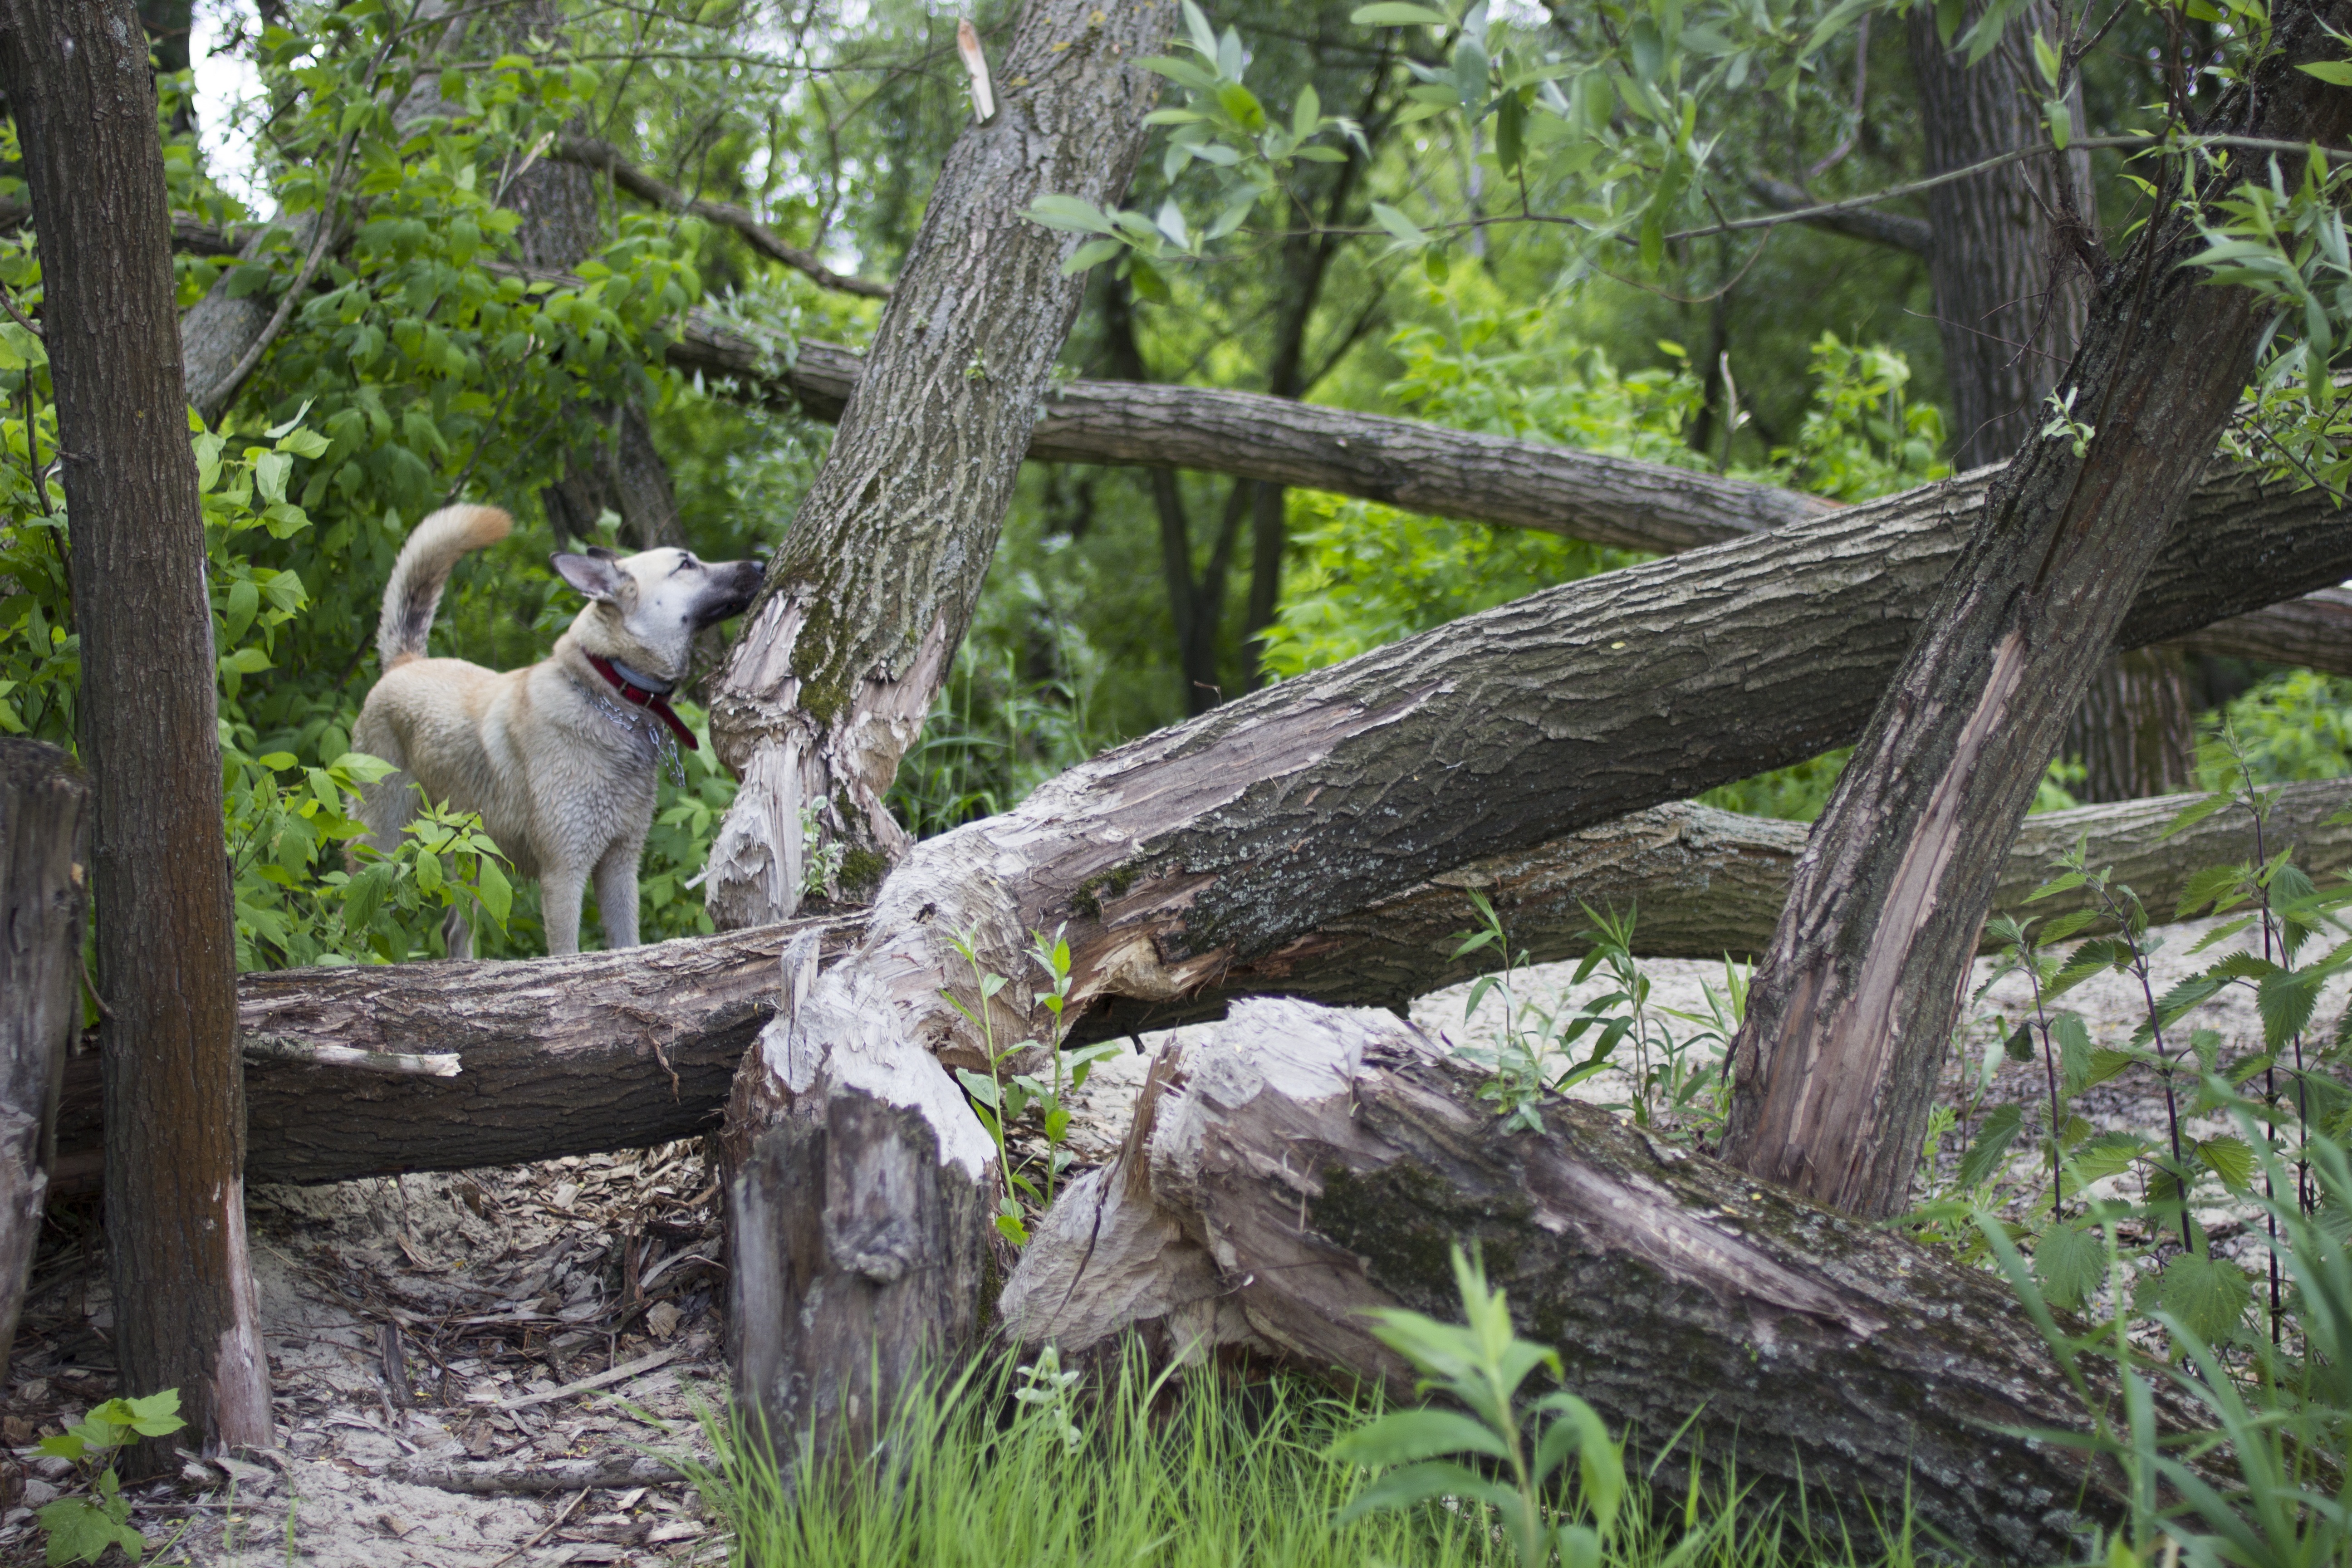
tree, forest, wilderness, wood, dog, animal, wildlife, zoo, jungle, fauna, outdoors, fallen tree, rainforest, horizontal, destruction, woodland, habitat, beavers, natural environment